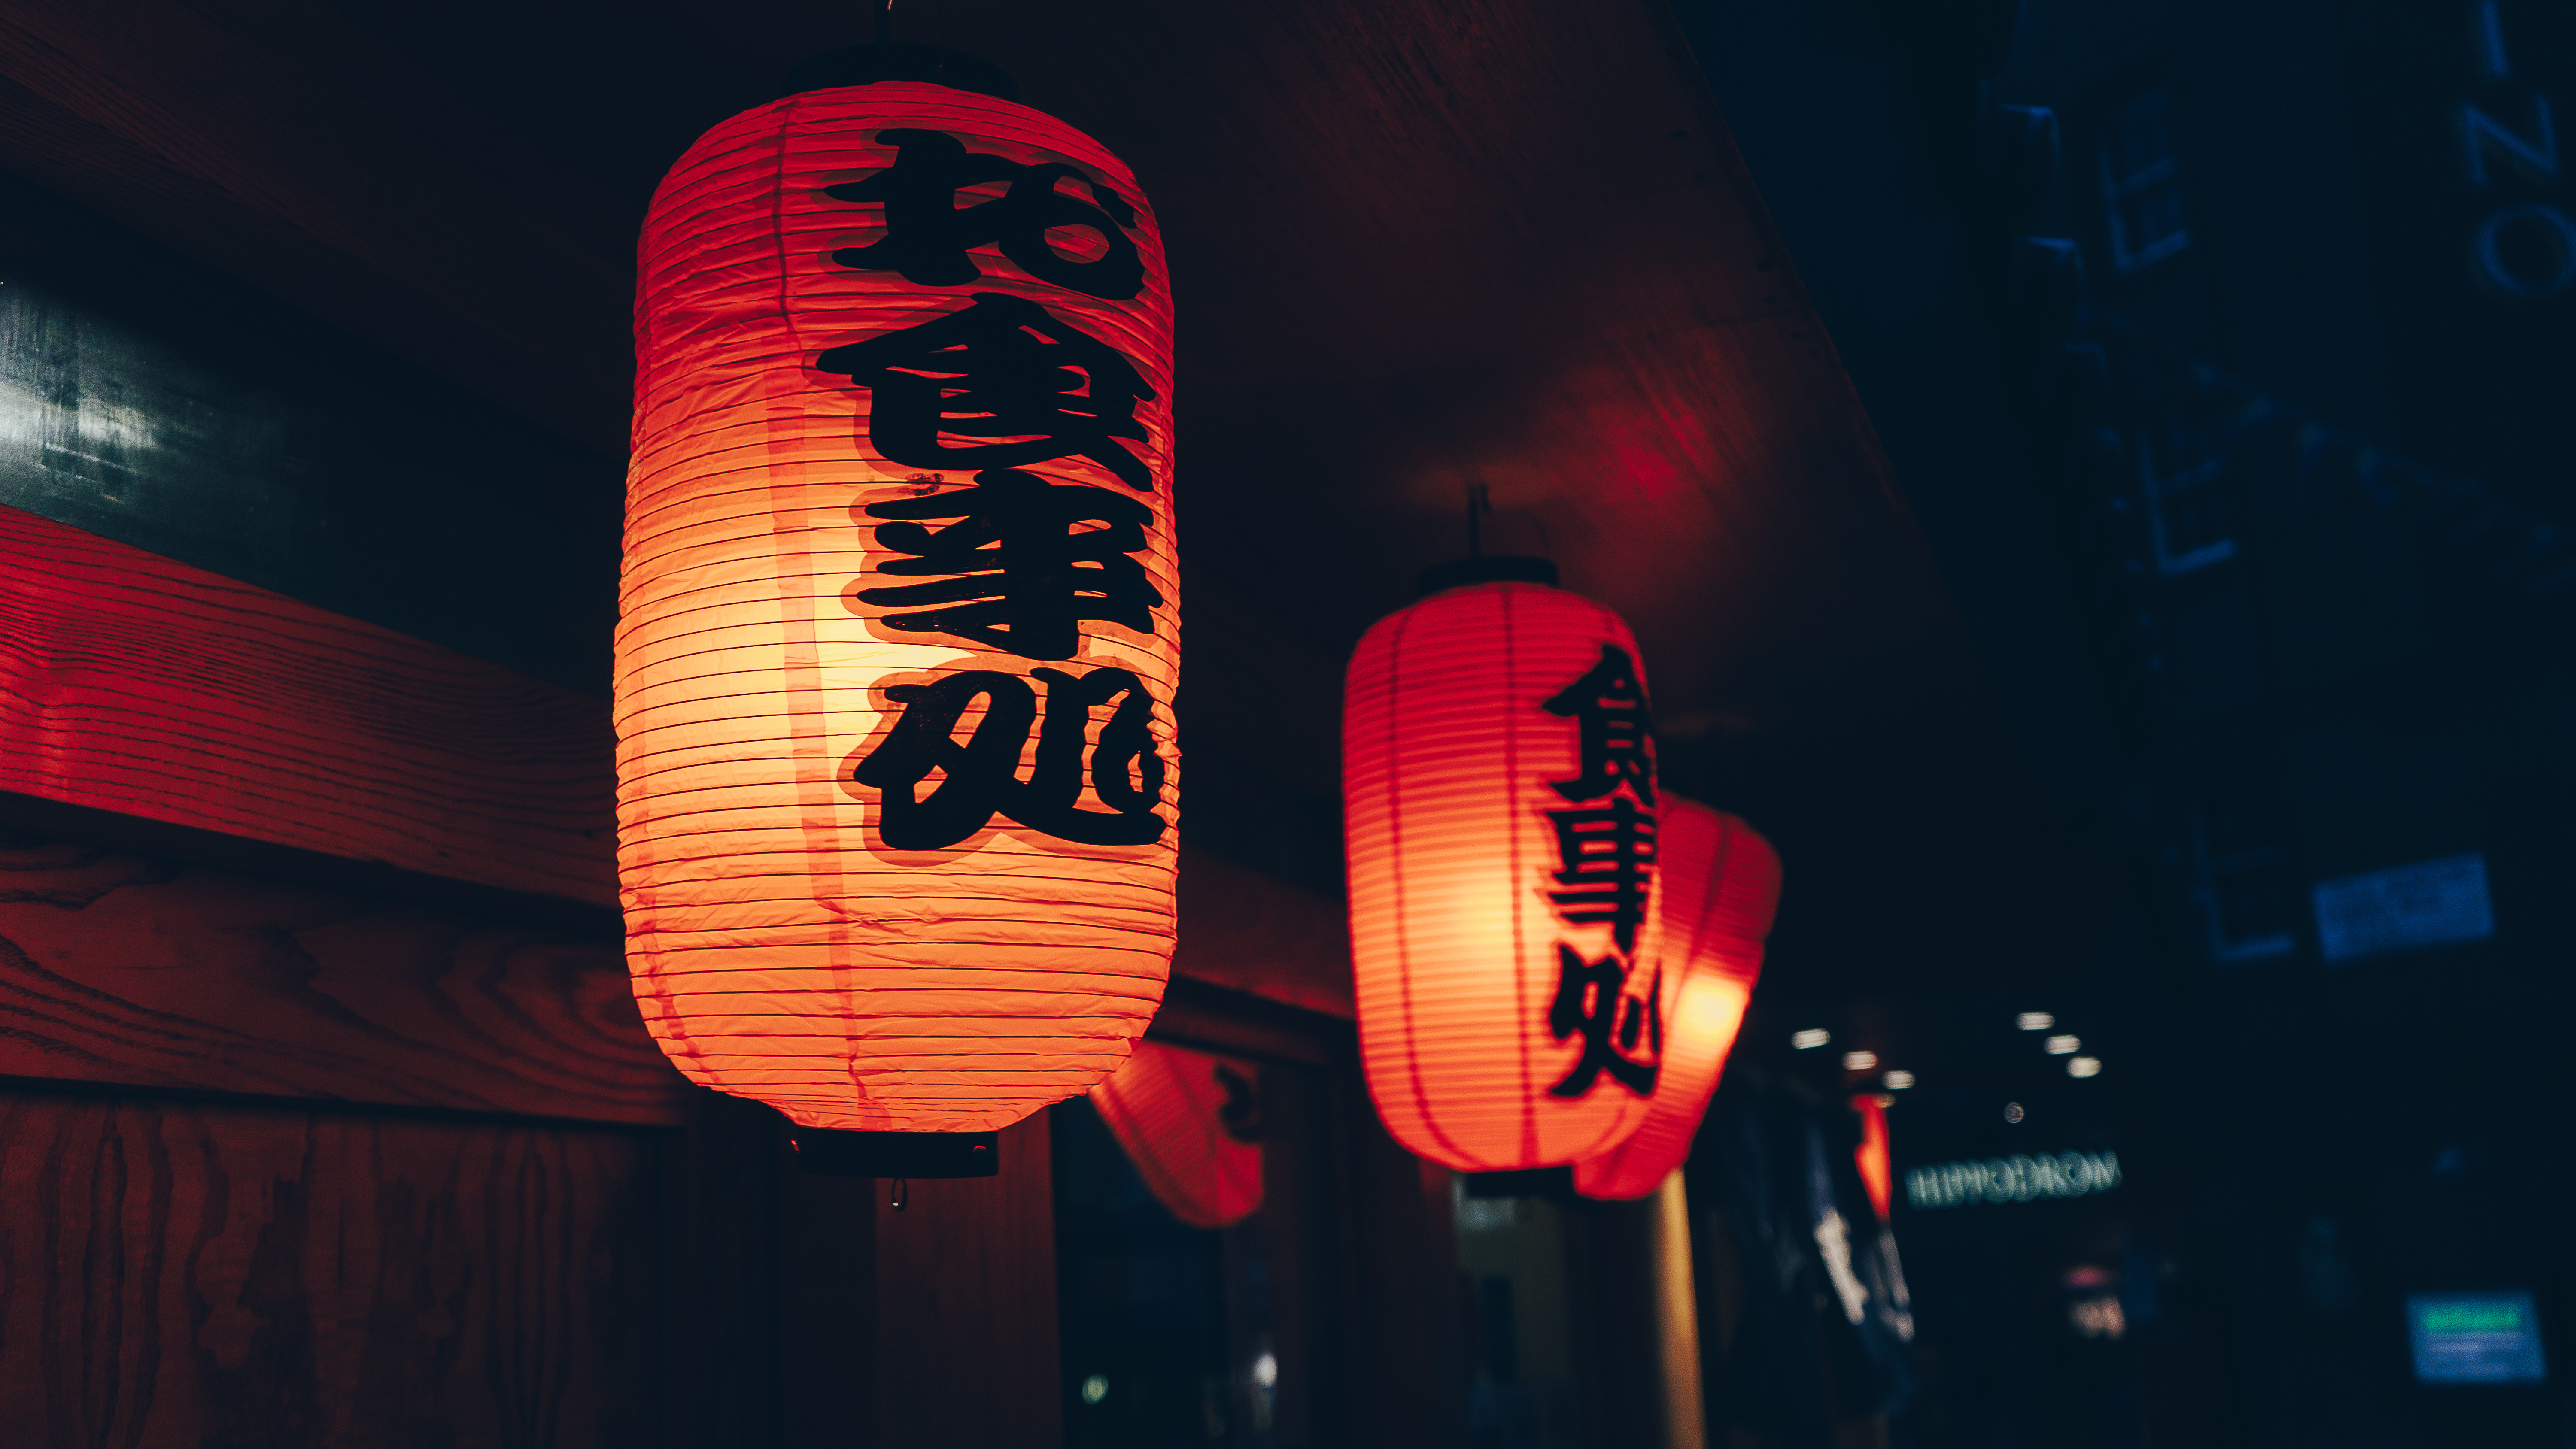
light, night, orange, lantern, red, color, darkness, signage, lighting, neon, neon sign